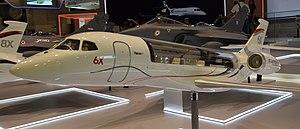
Maquette du Falcon 6X, au stand de Dassault Aviation au salon du Bourget 2019.
Le Dassault Falcon 6X est un projet d'avion d'affaires long courrier de la famille Falcon. Il reprend une partie de la conception du Dassault Falcon 5X qui a été abandonné.